Yuan Jinkai

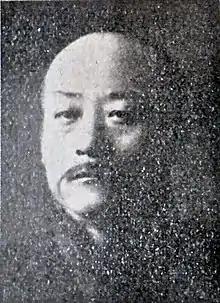
Yuan Jinkai

Yuan Jinkai (Hepburn: "En Kingai"; 1870 – March 1947), was a politician in the late Qing Empire, serving subsequently under the Beiyang Government and the Fengtian clique, subsequently becoming a cabinet minister in the Empire of Manchukuo.